D'Aguilar Peak

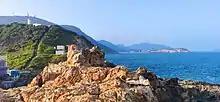
View of D'Aguilar Peak (top left) from Cape D'Aguilar

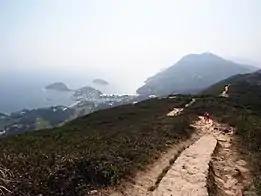
Summit of D'Aguilar Peak to the right

D'Aguilar Peak is 325m in height. To the north lies another hill called Shek O Peak.